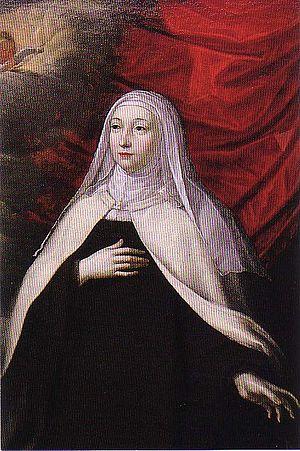
Philippe Thibault, né en 1572 à Brain-sur-Allonnes et décédé le 24 janvier 1638, est un prêtre carme français, initiateur de la Réforme de Touraine et représentant de l'École française de spiritualité.
Les salons littéraires sont une forme spécifiquement française de société qui réunit mondains et amateurs de beaux-arts et de bel esprit pour le plaisir de la conversation, des lectures publiques, des concerts et de la bonne chère. Si l’historiographie française a retenu les salons tenus par les grandes dames de la capitale appelées salonnières qui ont su asseoir leur réputation dans le monde, les chroniques du temps montrent que ces espaces de rencontre et de divertissement sont également tenus par des hommes ou par des couples auprès de qui les auteurs trouvent une place de choix. Les dames des Roches tiennent salon à Poitiers dès le XVIᵉ siècle, mais l’on tient aussi cercle à la cour de Catherine de Médicis ou chez les derniers Valois. Au XVIIIᵉ siècle, la protection et le soutien des grands contribuent au financement des divertissements et à l’échange des idées du siècle philosophique. L’expression de salon littéraire est l'expression d'un mythe littéraire né aux XIXᵉ et XXᵉ siècles.
Le couvent des Carmélites du faubourg Saint-Jacques, dit Carmel de l'Incarnation, est le premier couvent des Carmels déchaussés à Paris. Fondé en 1603 rue Saint-Jacques, il devient la maison-mère de cet ordre en France et attire des religieuses appartenant à la grande noblesse. Il est fermé à la Révolution française et rasé en 1797.
Barbe Jeanne Avrillot, épouse de Pierre Acarie, née à Paris le 1ᵉʳ février 1566, morte à Pontoise le 18 avril 1618. Animatrice d'un cercle religieux, elle introduit en France l'ordre des Carmes déchaux. Après la mort de son mari, elle entre au Carmel sous le nom de Marie de l'Incarnation. Grande mystique, elle est la première stigmatisée française officiellement reconnue.
Pontoise est une commune française située en région Île-de-France, sur la rive droite de l'Oise, à environ vingt-cinq kilomètres au nord-ouest de Paris.